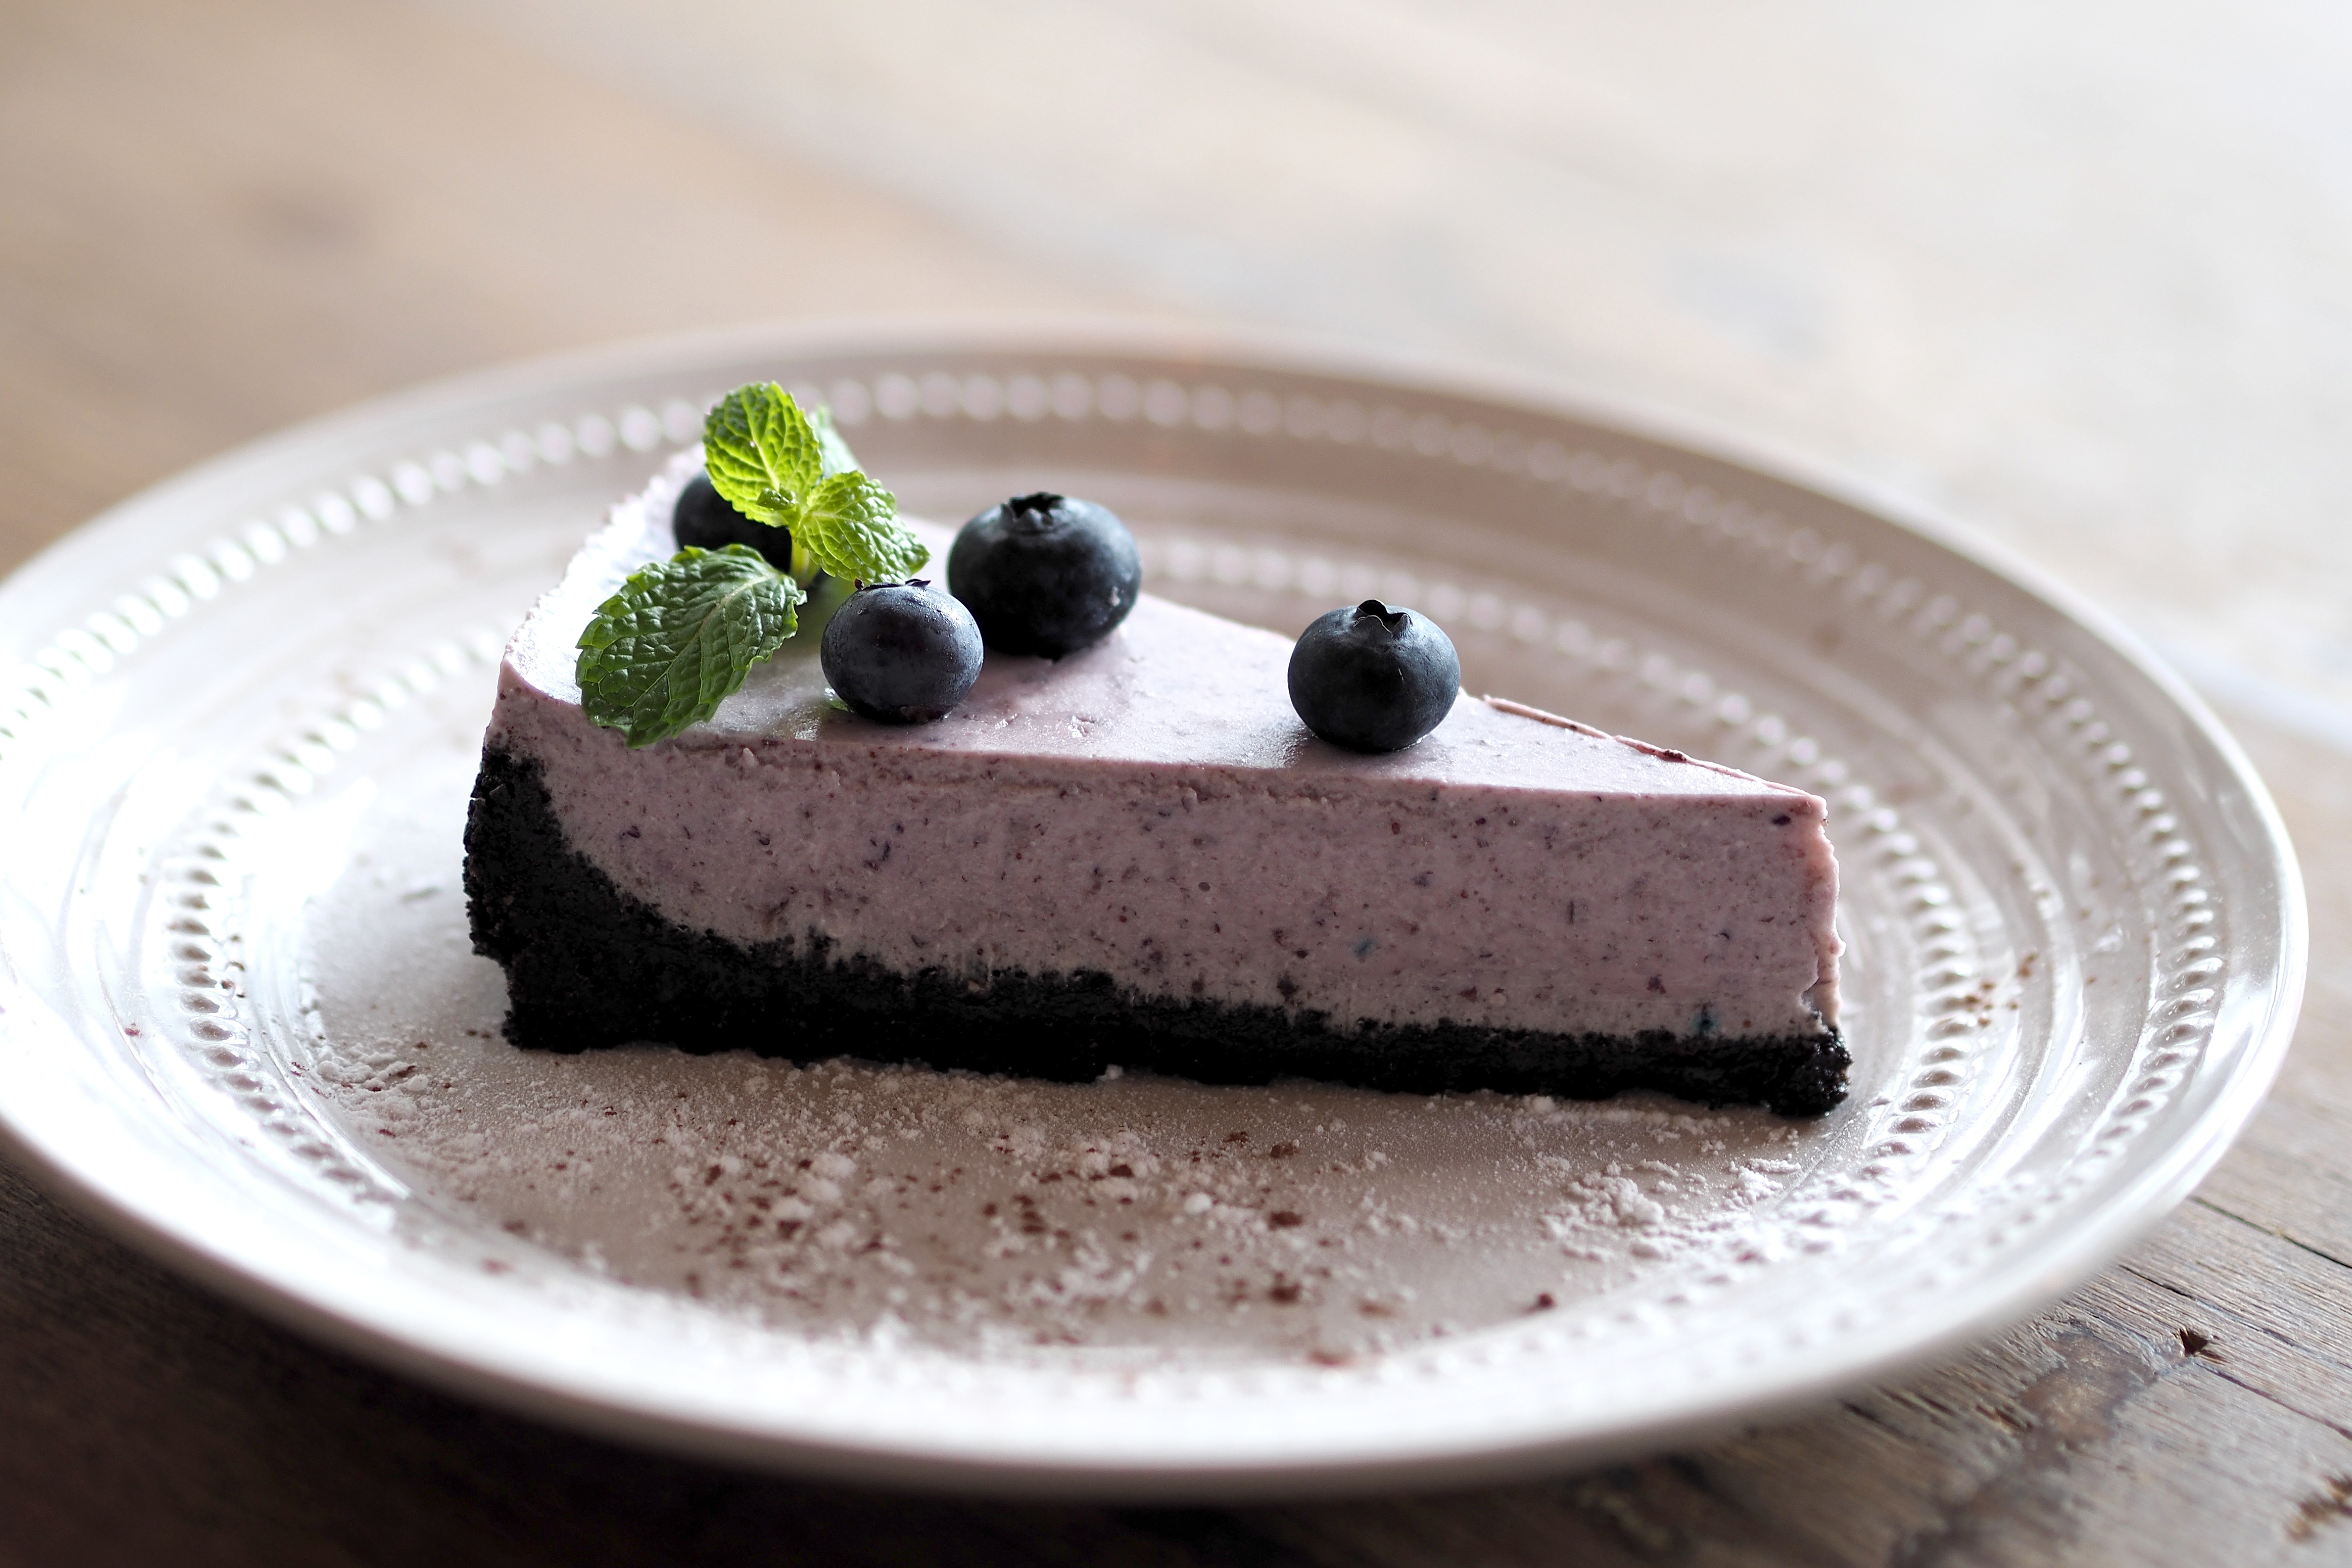
berry, purple, food, produce, blueberry, dessert, cake, bakery, chocolate cake, sweets, icing, tart, cheesecake, of the blank, flourless chocolate cake, semifreddo